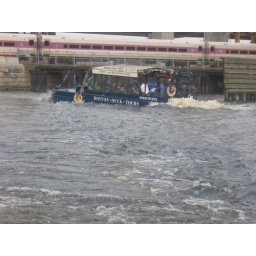
duck in water